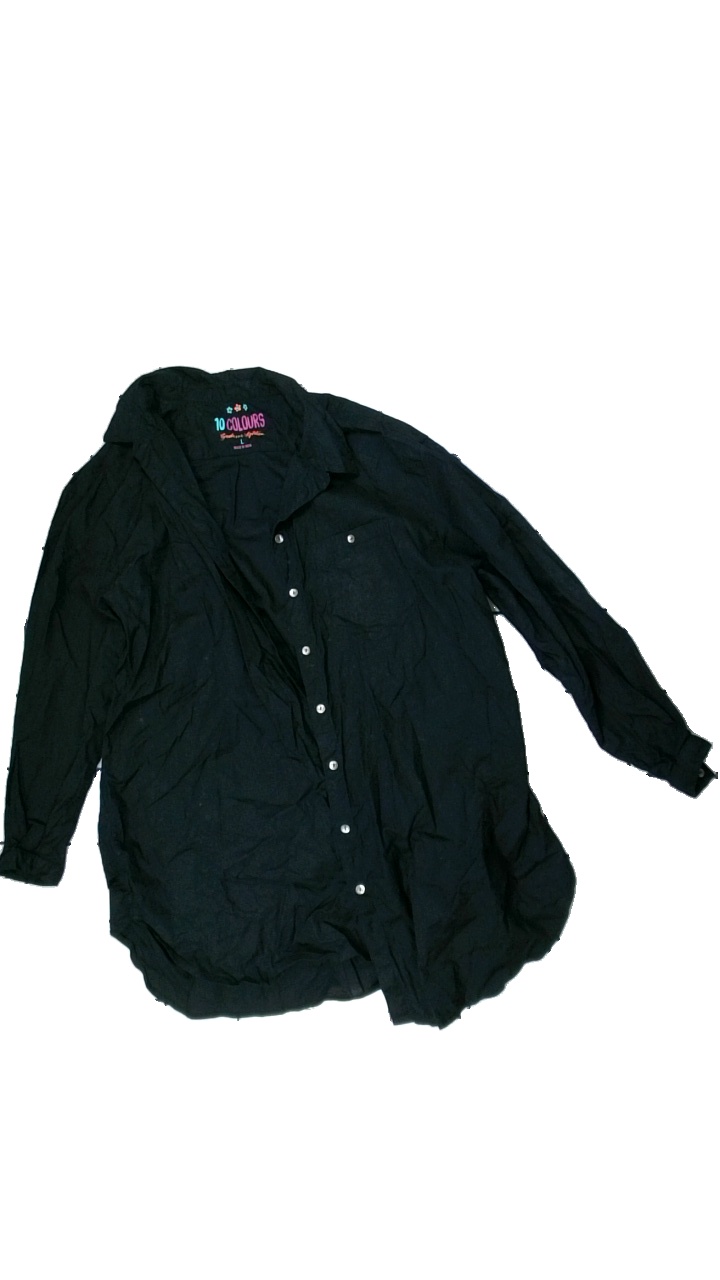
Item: Shirt (Ladies)
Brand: Gudrun Sjödén
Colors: Black
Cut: Regular
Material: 100% Cott
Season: All
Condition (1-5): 2
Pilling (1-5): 5
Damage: Several stains
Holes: Minor
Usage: Recycle
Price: <50